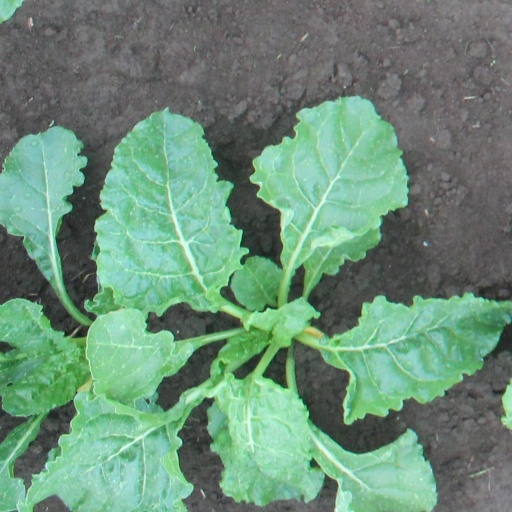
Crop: sugar beet